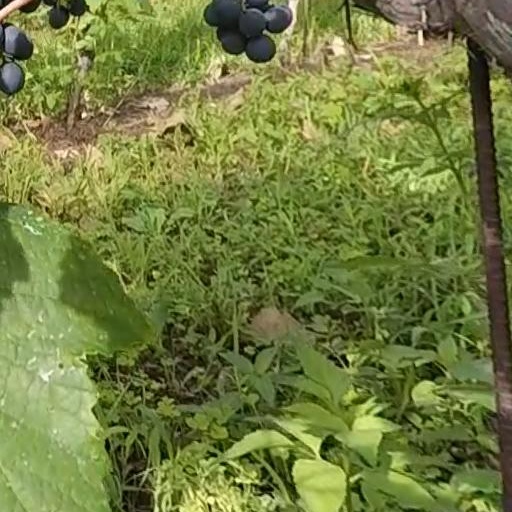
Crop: grape